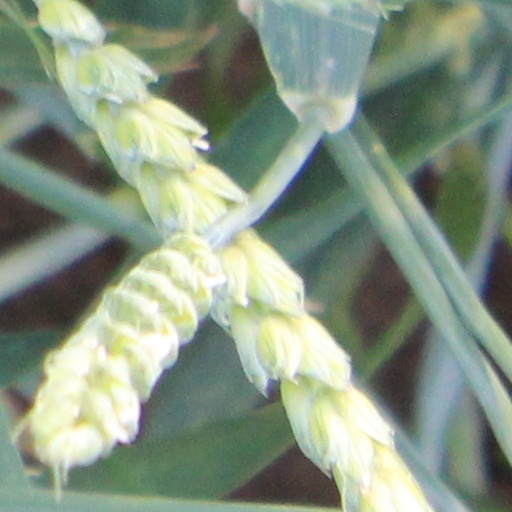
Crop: wheat